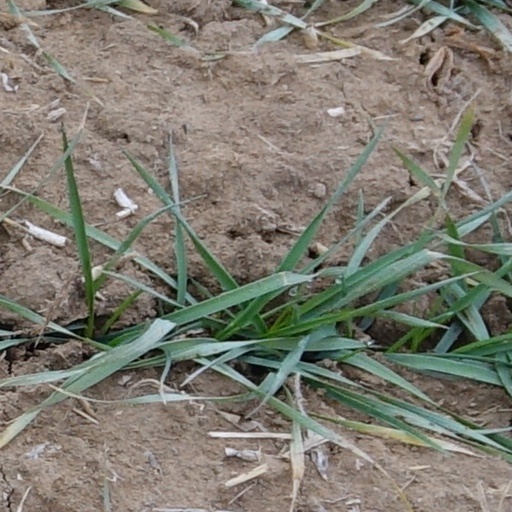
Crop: wheat